Respiratory system

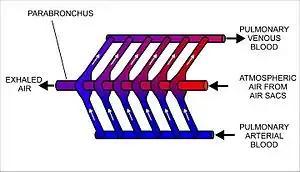
Fig. 19 The cross-current respiratory gas exchanger in the lungs of birds. Air is forced from the air sacs unidirectionally (from right to left in the diagram) through the parabronchi. The pulmonary capillaries surround the parabronchi in the manner shown (blood flowing from below the parabronchus to above it in the diagram). Blood or air with a high oxygen content is shown in red; oxygen-poor air or blood is shown in various shades of purple-blue.

There is, however, a complication that increases the volume of air that needs to be inhaled per minute (respiratory minute volume) to provide the same amount of oxygen to the lungs at altitude as at sea level. During inhalation, the air is warmed and saturated with water vapor during its passage through the nose passages and pharynx. Saturated water vapor pressure is dependent only on temperature. At a body core temperature of 37 °C it is 6.3 kPa (47.0 mmHg), irrespective of any other influences, including altitude. Thus at sea level, where the ambient atmospheric pressure is about 100 kPa, the moistened air that flows into the lungs from the trachea consists of water vapor (6.3 kPa), nitrogen (74.0 kPa), oxygen (19.7 kPa) and trace amounts of carbon dioxide and other gases (a total of 100 kPa). In dry air the partial pressure of O at sea level is 21.0 kPa (i.e. 21% of 100 kPa), compared to the 19.7 kPa of oxygen entering the alveolar air. (The tracheal partial pressure of oxygen is 21% of [100 kPa – 6.3 kPa] = 19.7 kPa). At the summit of Mt. Everest (at an altitude of 8,848 m or 29,029 ft), the total atmospheric pressure is 33.7 kPa, of which 7.1 kPa (or 21%) is oxygen. The air entering the lungs also has a total pressure of 33.7 kPa, of which 6.3 kPa is, unavoidably, water vapor (as it is at sea level). This reduces the partial pressure of oxygen entering the alveoli to 5.8 kPa (or 21% of [33.7 kPa – 6.3 kPa] = 5.8 kPa). The reduction in the partial pressure of oxygen in the inhaled air is therefore substantially greater than the reduction of the total atmospheric pressure at altitude would suggest (on Mt Everest: 5.8 kPa "vs." 7.1 kPa).